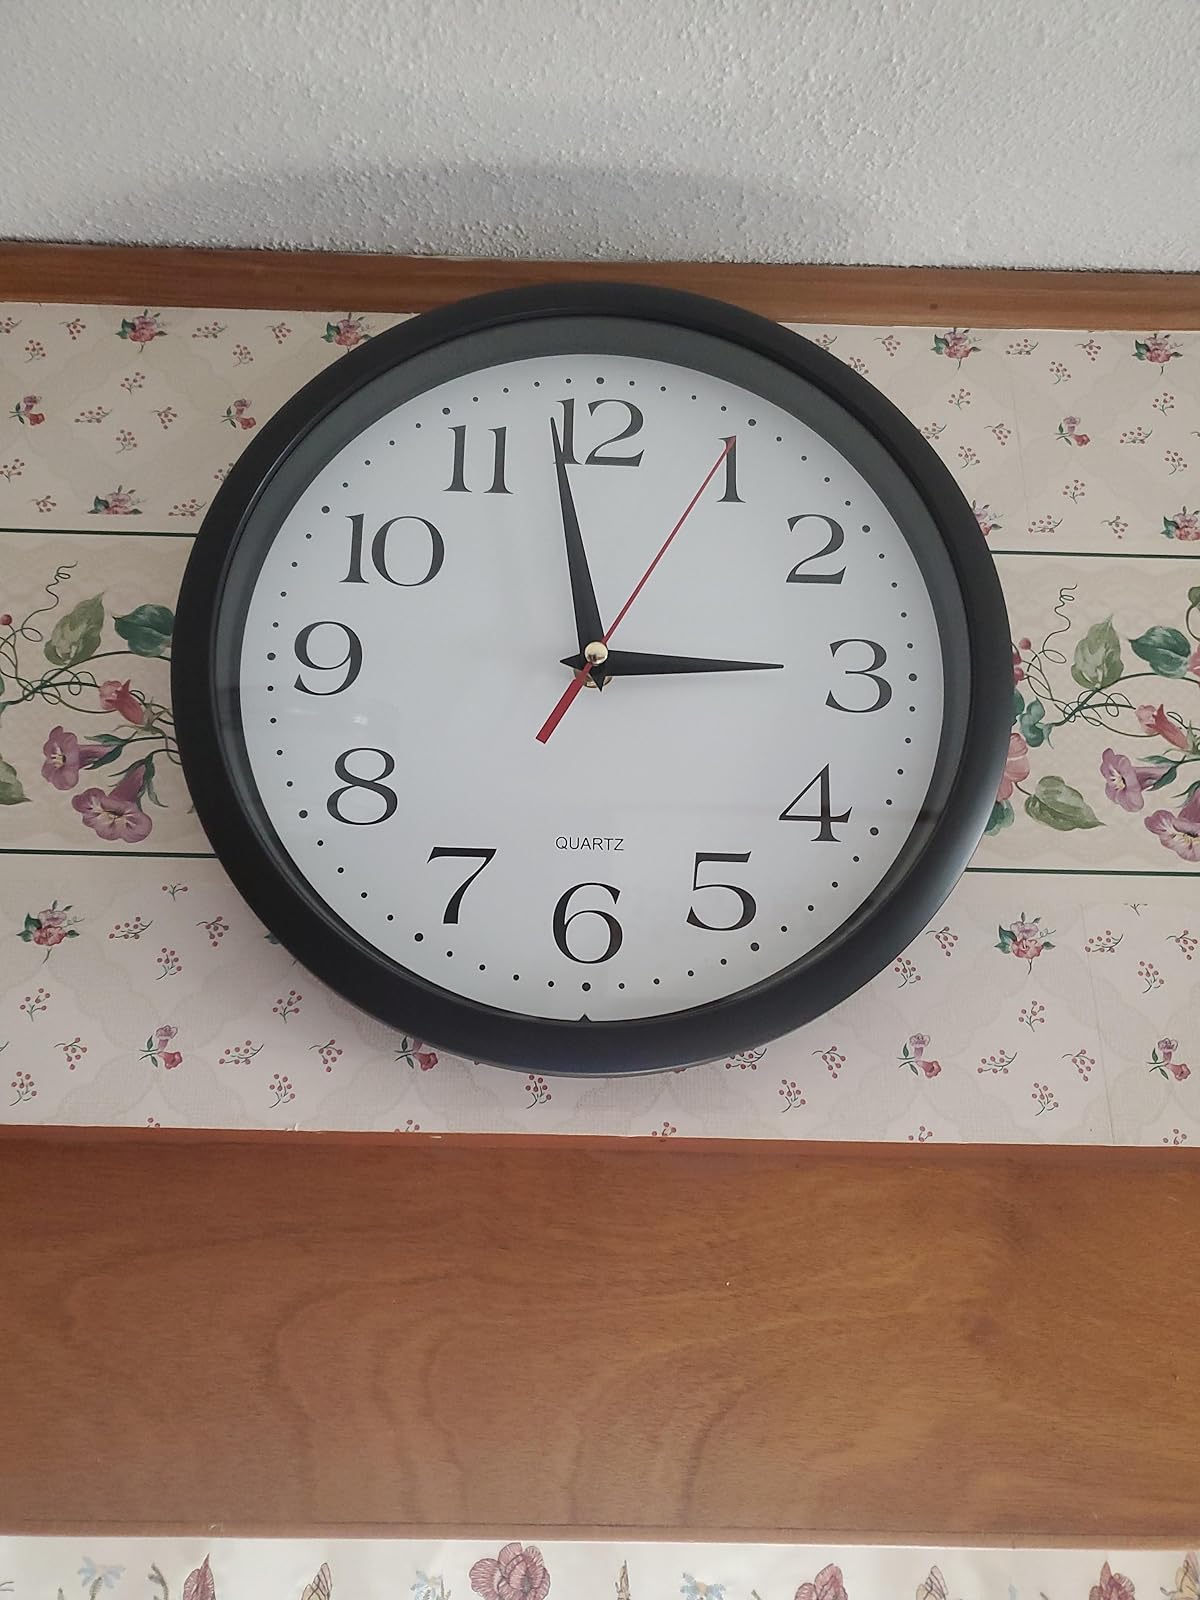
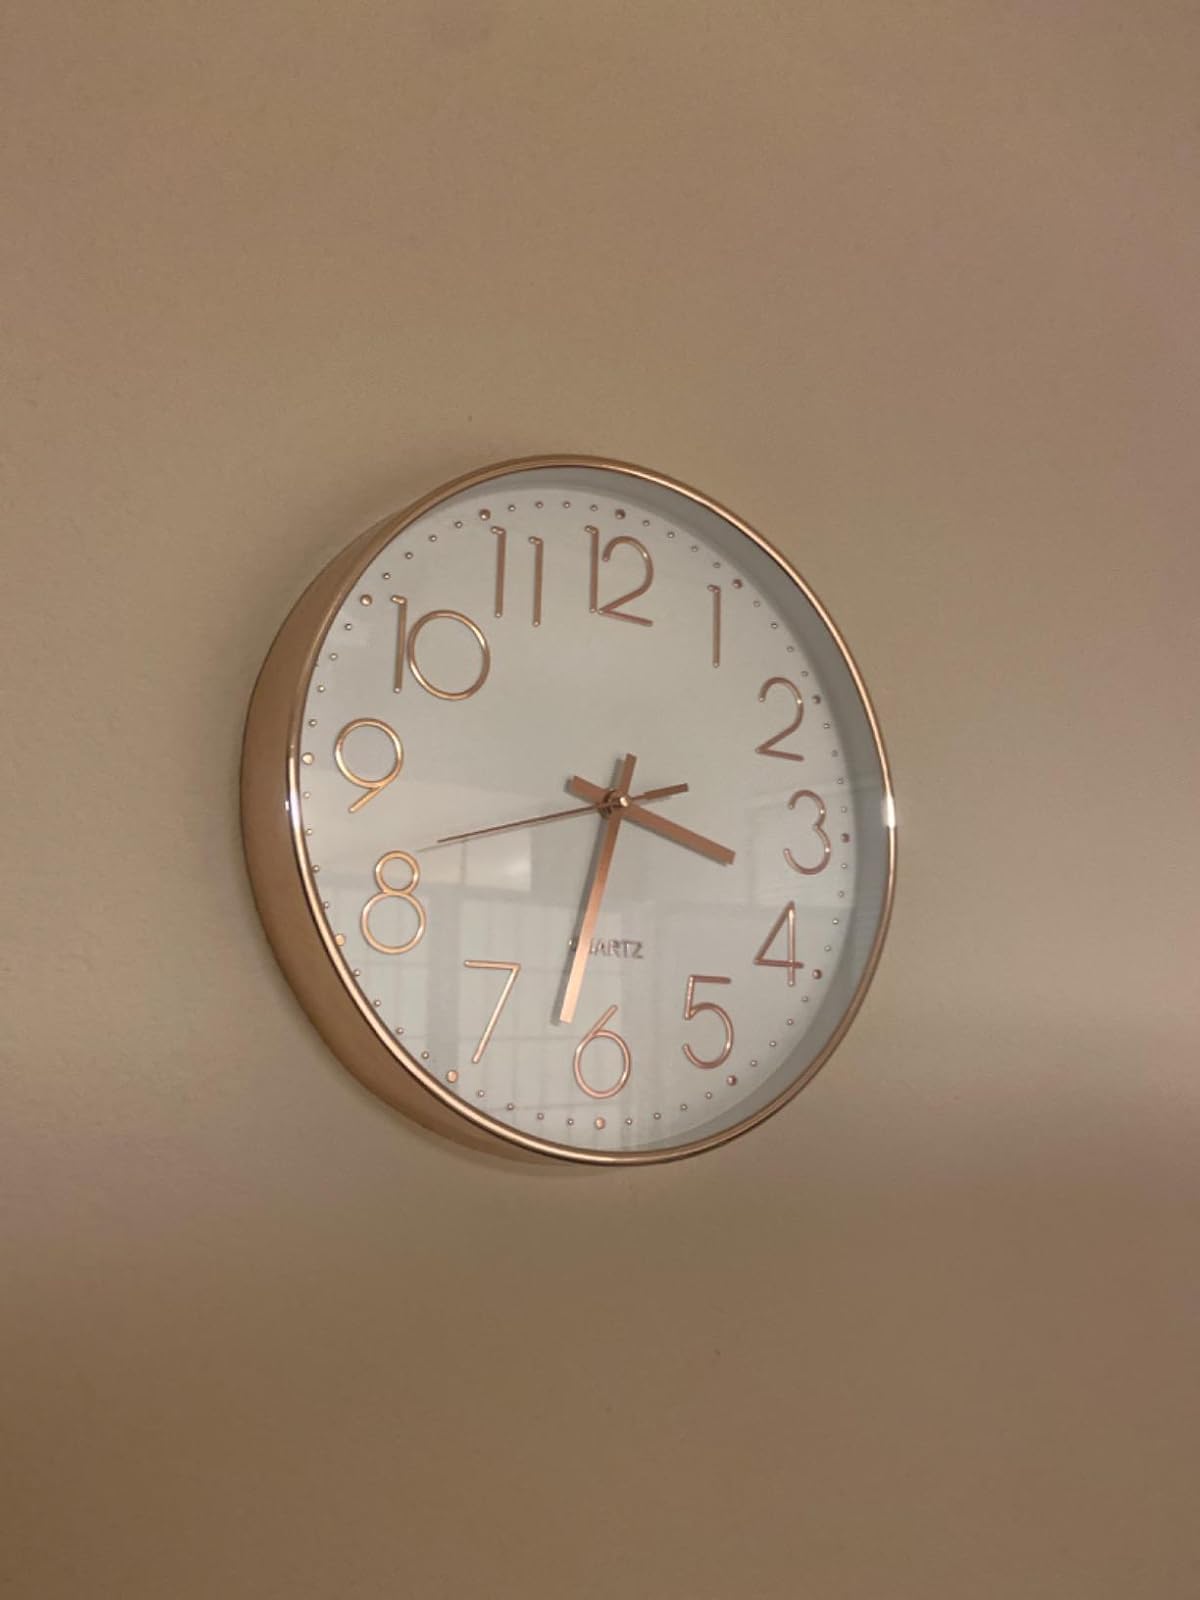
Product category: clock
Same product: no